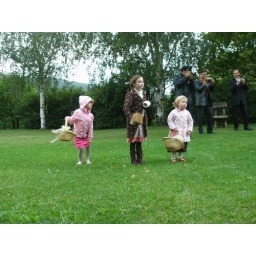
3 little girls and 3 guys in black